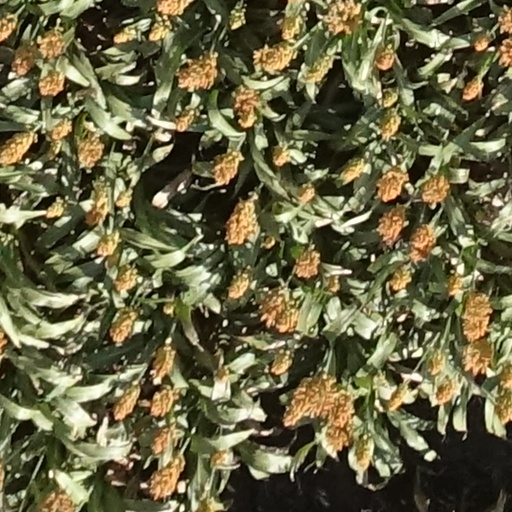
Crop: sorghum